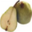
Label: pear